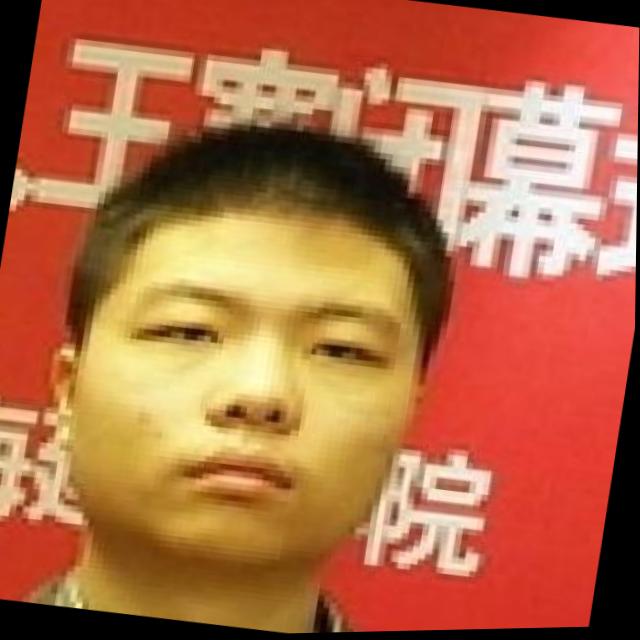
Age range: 21-44